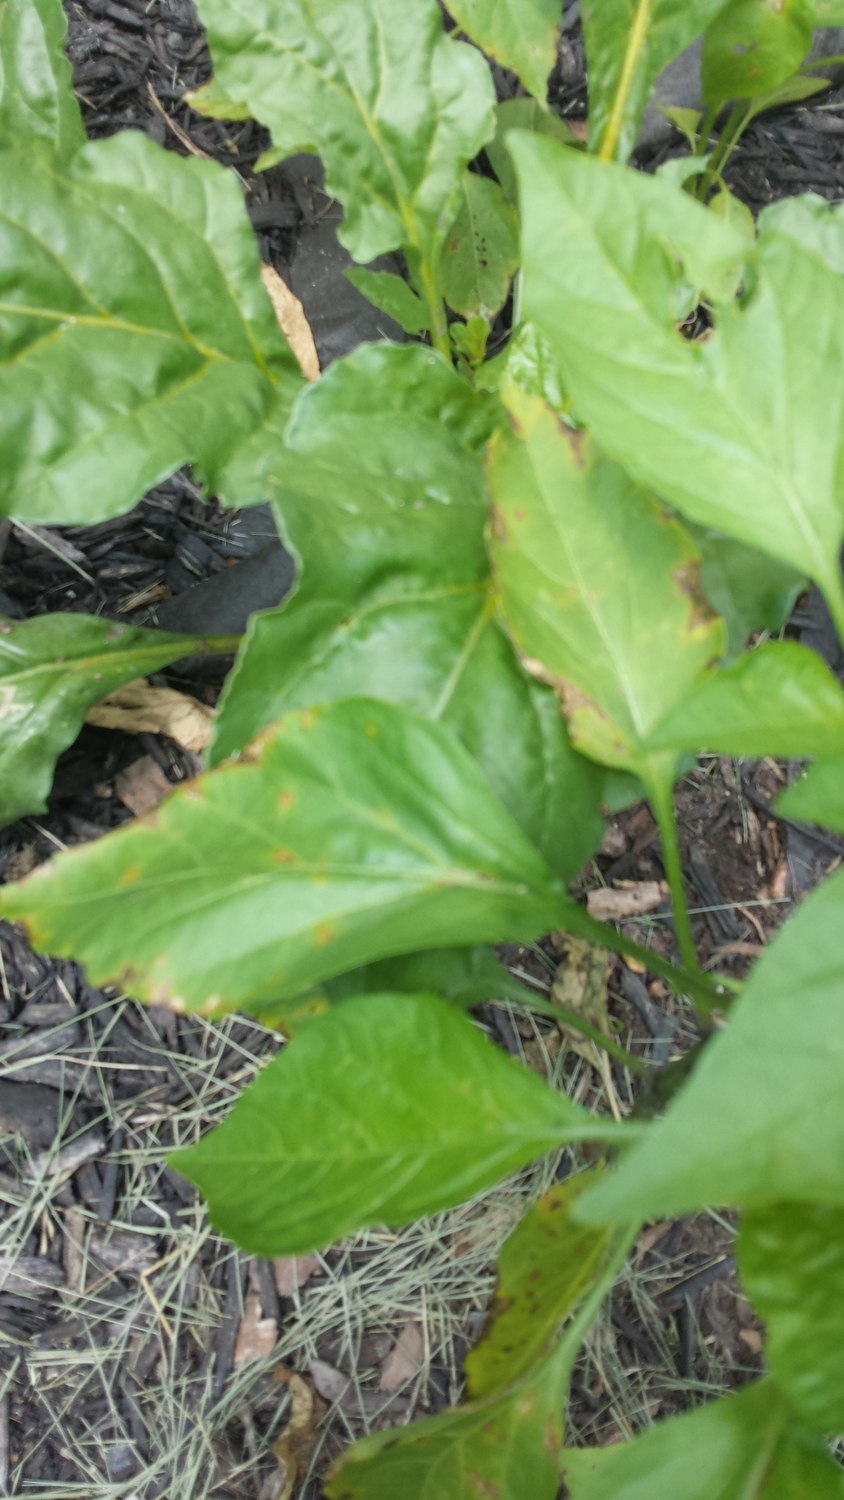
Labels: Bell_pepper leaf spot, Bell_pepper leaf spot, Bell_pepper leaf spot, Bell_pepper leaf spot